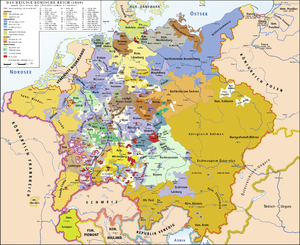
La guerre de Quatre-Vingts Ans avec lesquelles se confondent les guerre de Trente Ans et guerre franco-espagnole se concluent au milieu du XVIIᵉ siècle par les traités de Westphalie et le traité des Pyrénées.